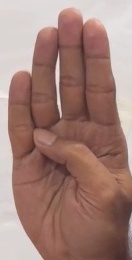
ASL sign: B